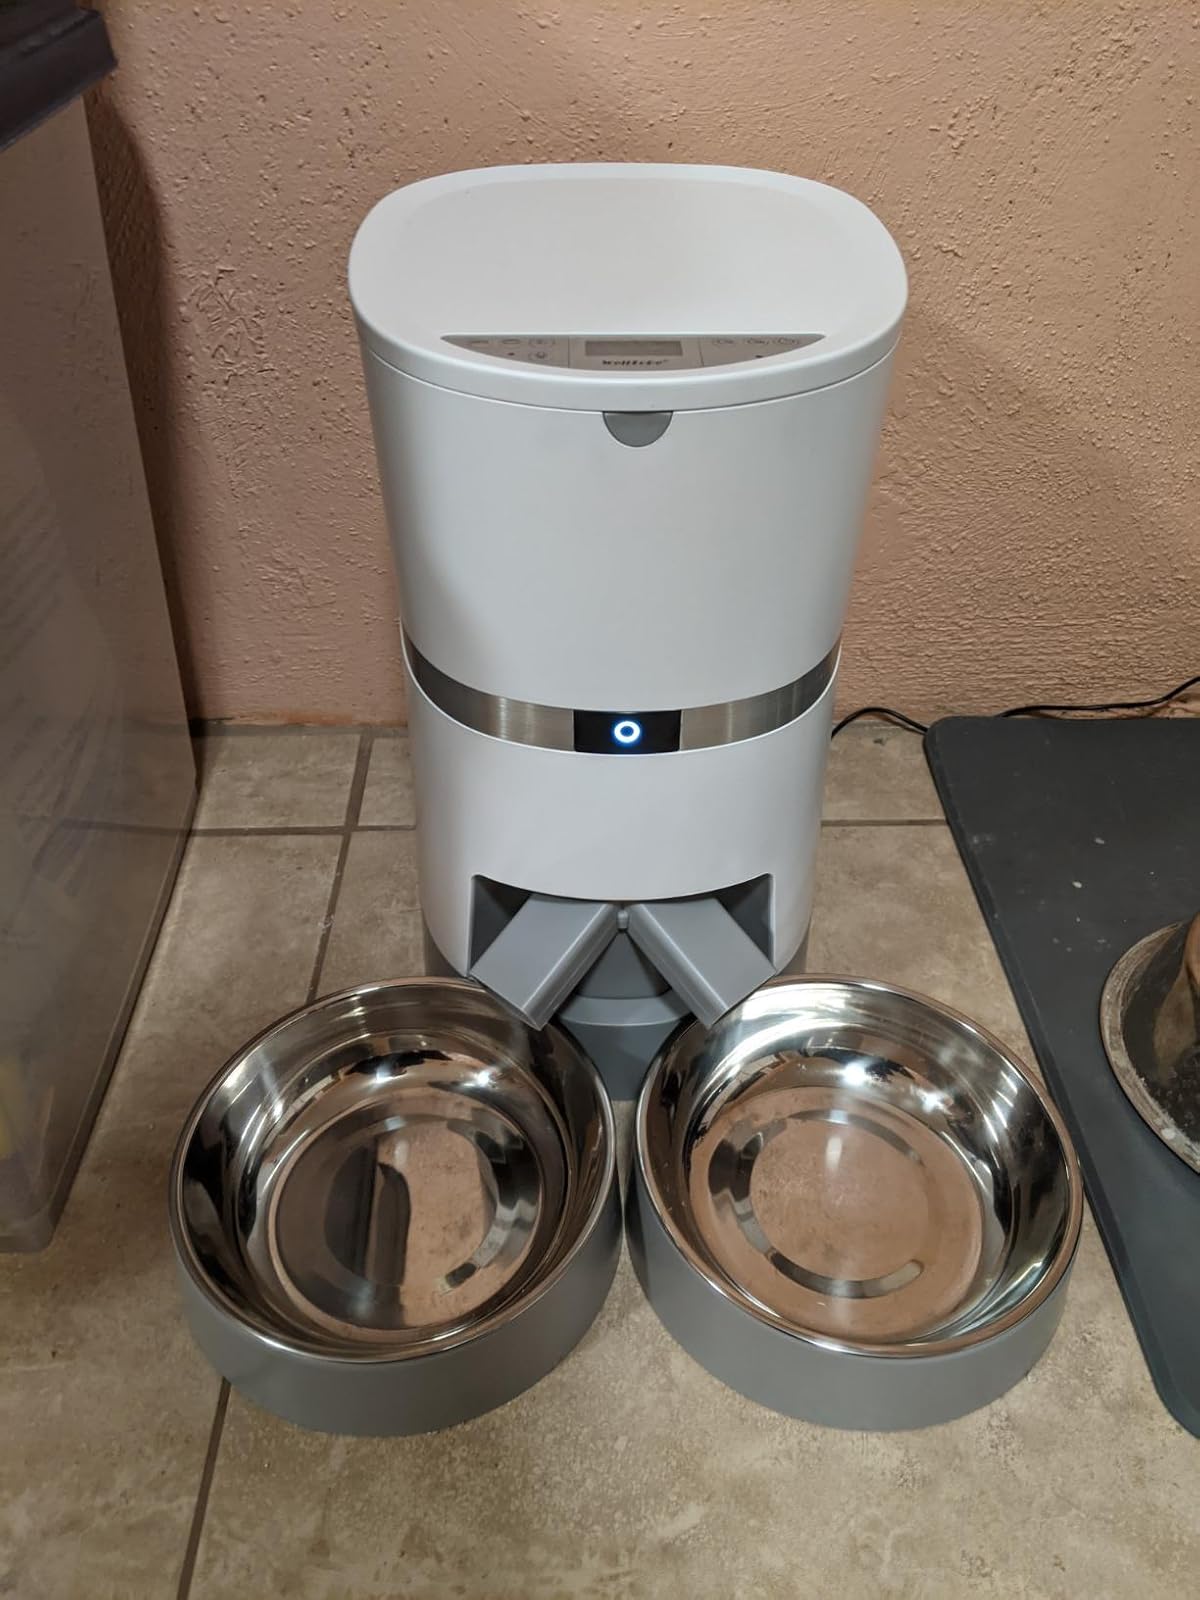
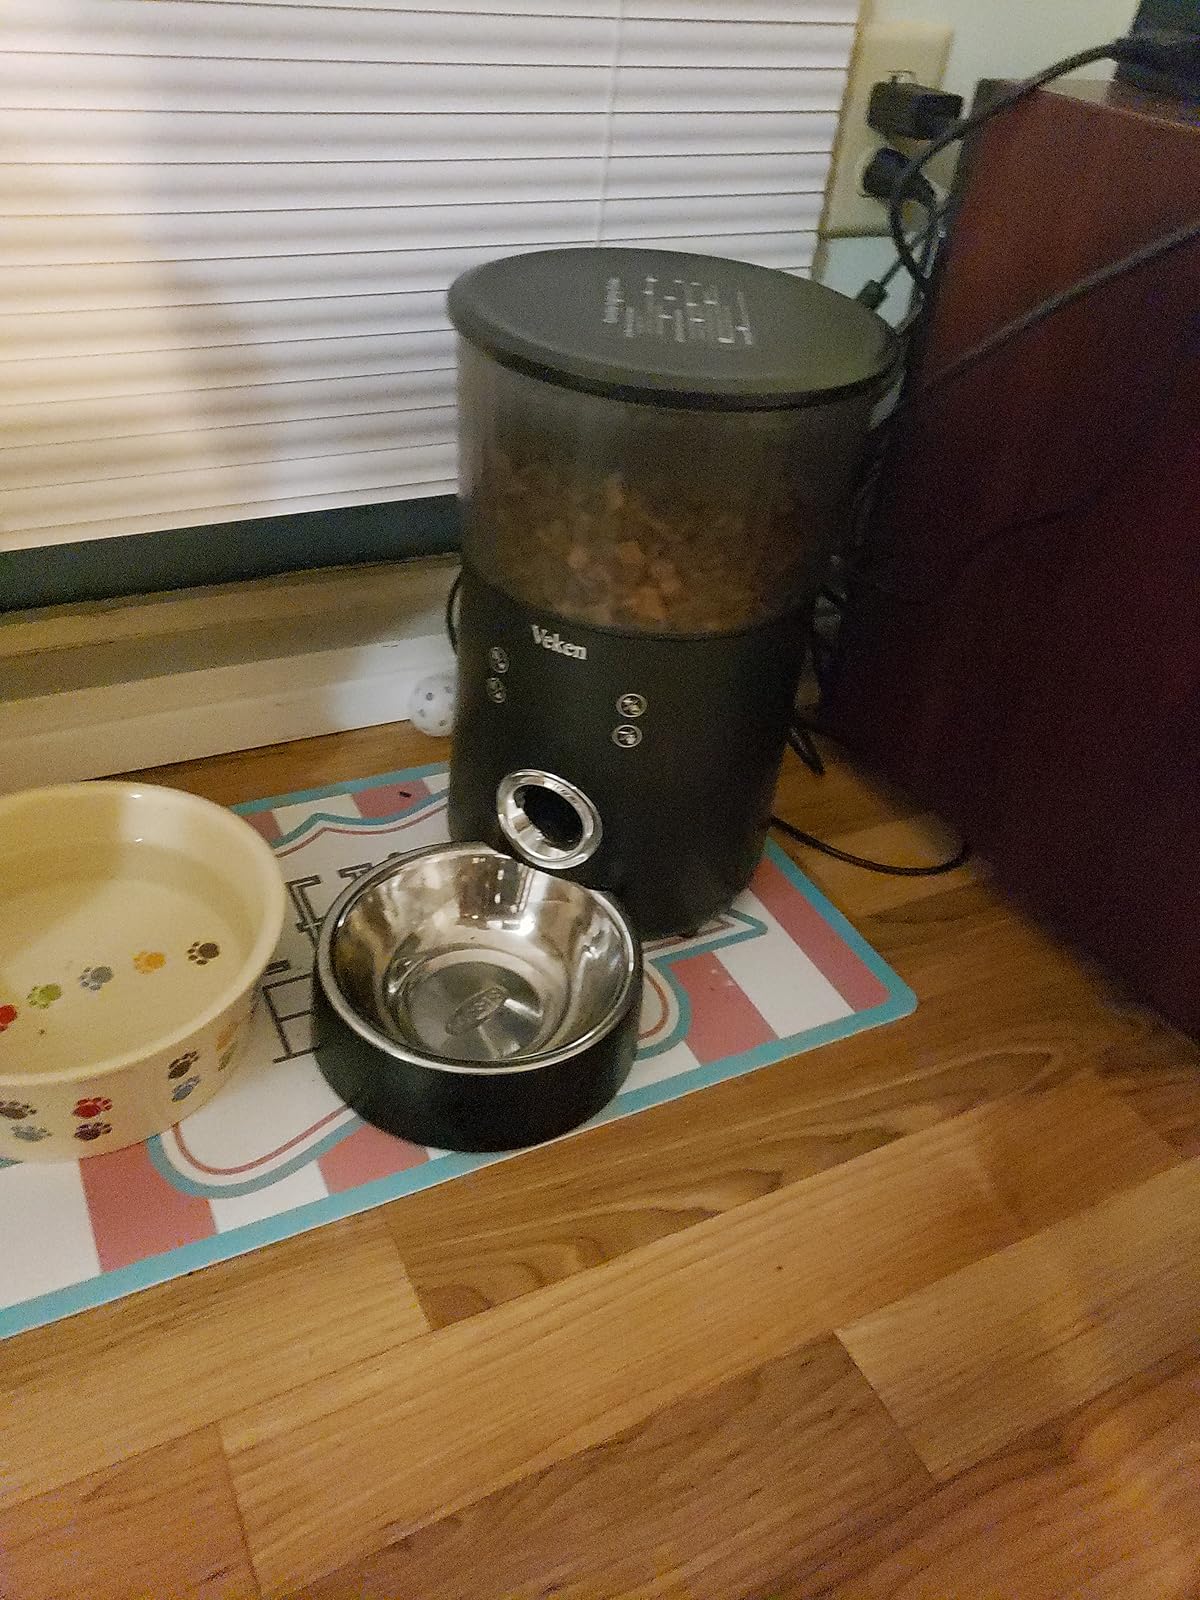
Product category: items_feeder
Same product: no